Tim Reynolds

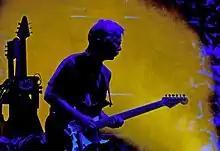
Tim Reynolds playing with the Dave Mathews Band in Chile.

Following the release of Dave Matthews' first solo album, "Some Devil", Matthews brought together many of the album's collaborators and embarked on a small winter 2003/2004 U.S. tour. The group consisted of Trey Anastasio (of Phish) on guitar, Brady Blade on drums, Tony Hall on bass, Ray Paczkowski on keys, and Reynolds on guitar. Each show opened with a small acoustic Matthews and Reynolds set, and then followed with the full-band set with Reynolds performing on electric guitar. Most of "Some Devil" was played live that tour, along with a wide variety of covers, including, by Reynolds' request, Peter Gabriel's hit "Solsbury Hill".